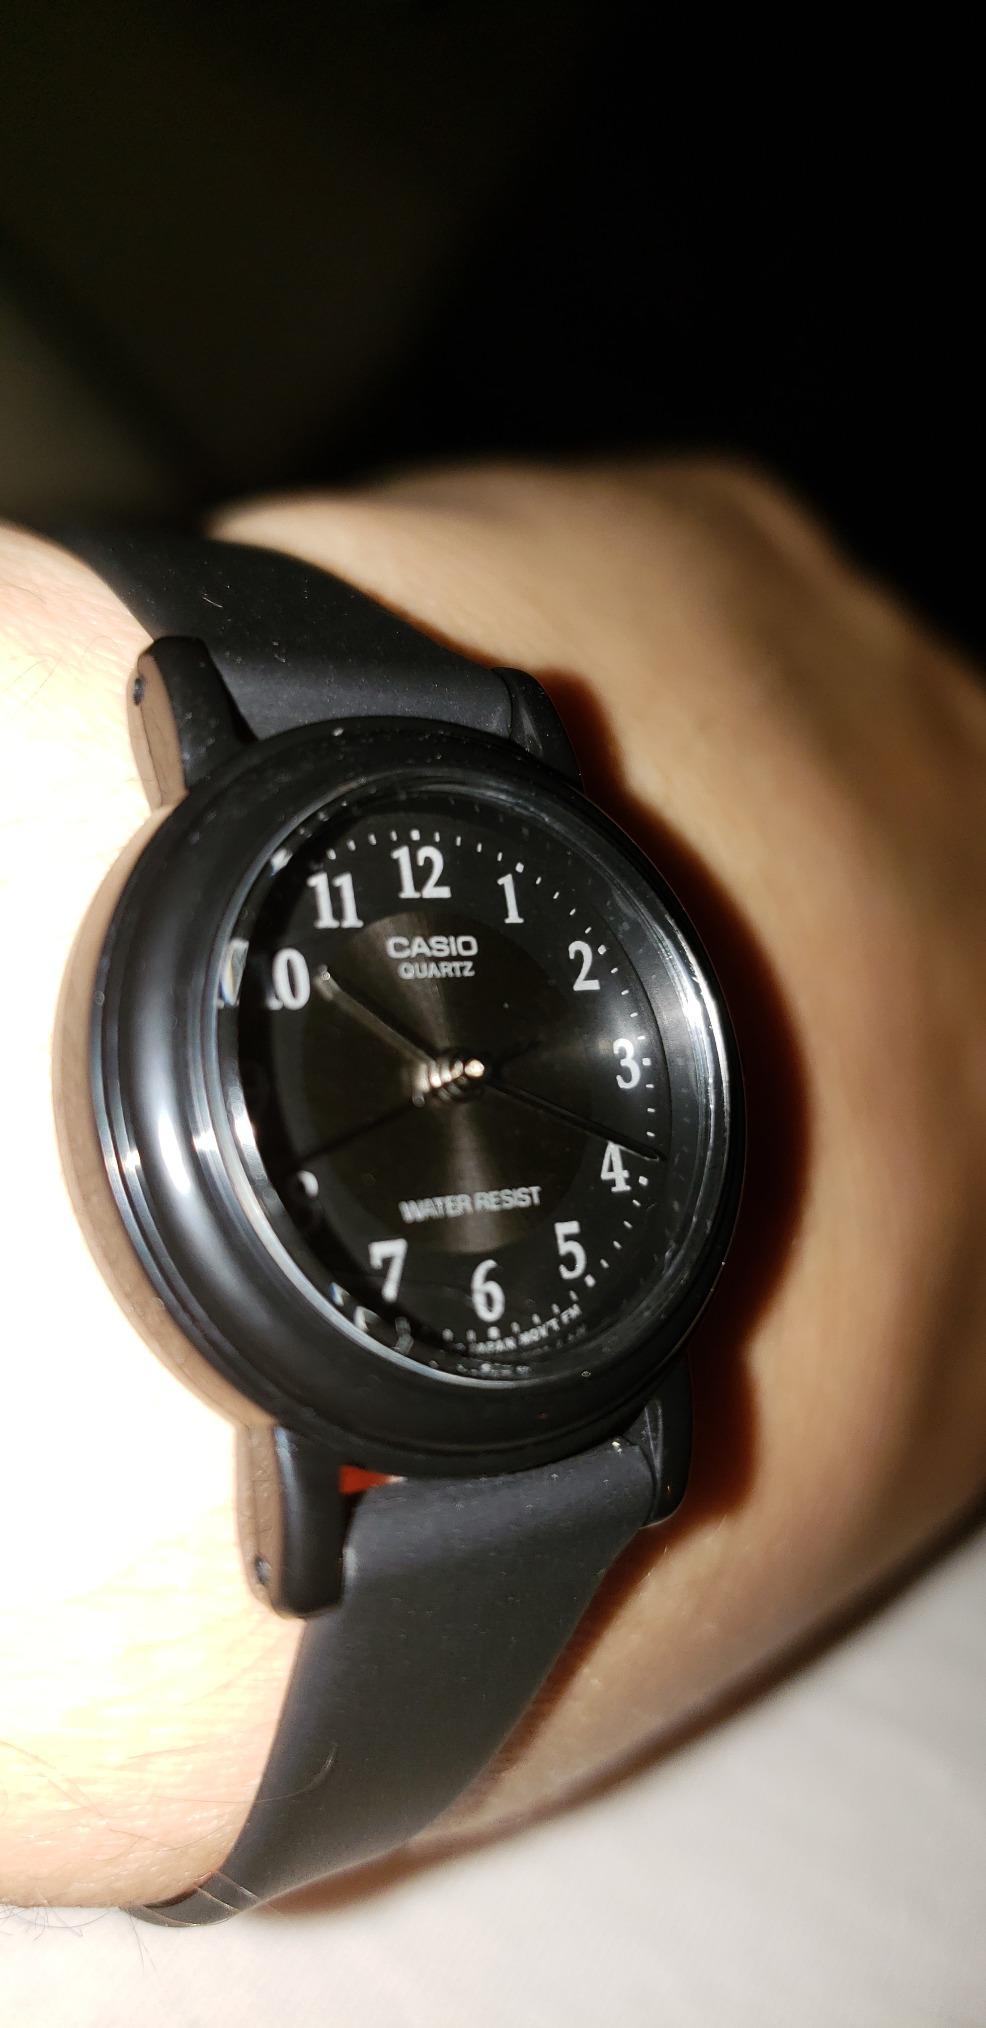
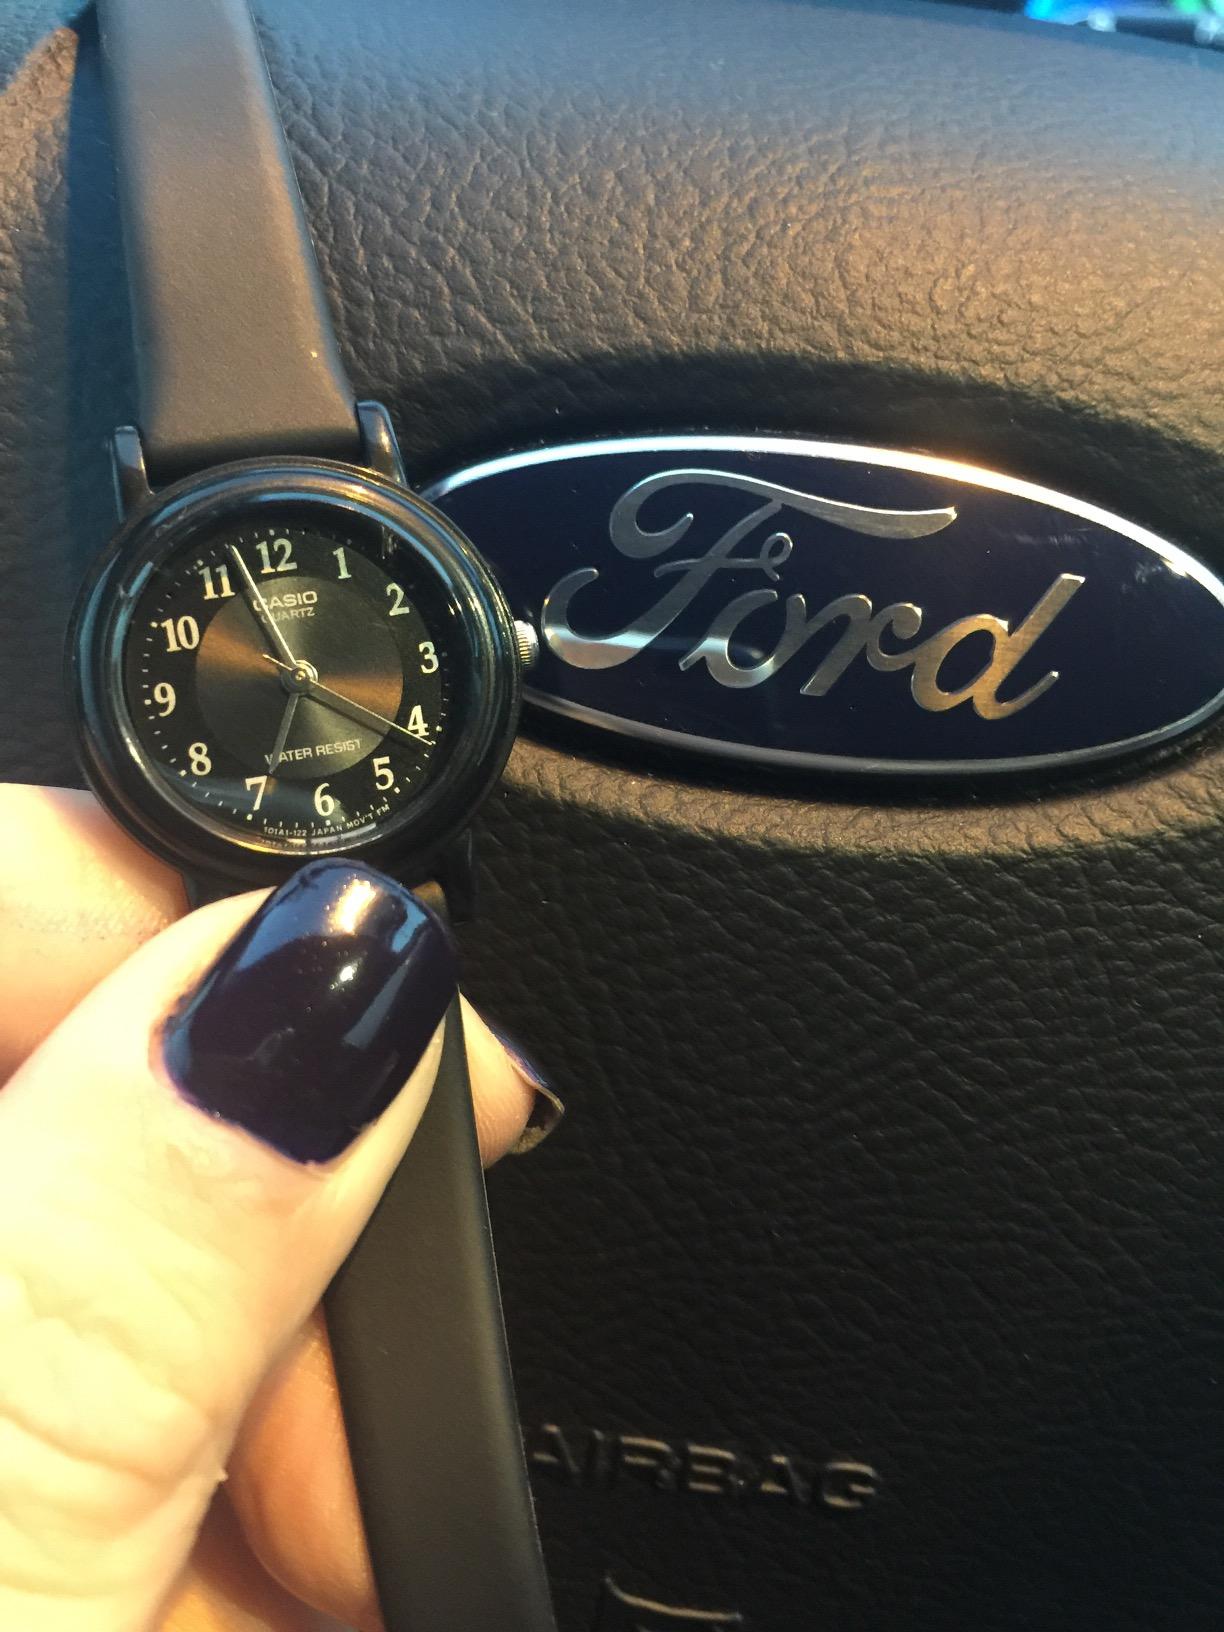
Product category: accessories_watch
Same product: yes